Balephi Rural Municipality

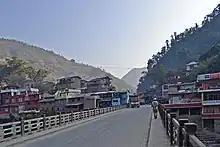

Balephi is a rural municipality located in Sindhupalchok District of Bagmati Province of Nepal. It is bordered by Barabishe Municipality, Sunkoshi Rural Municipality, Tripura Sundari Rural Municipality, Jugal Rural Municipality, and SangachokGadhi Municipality.